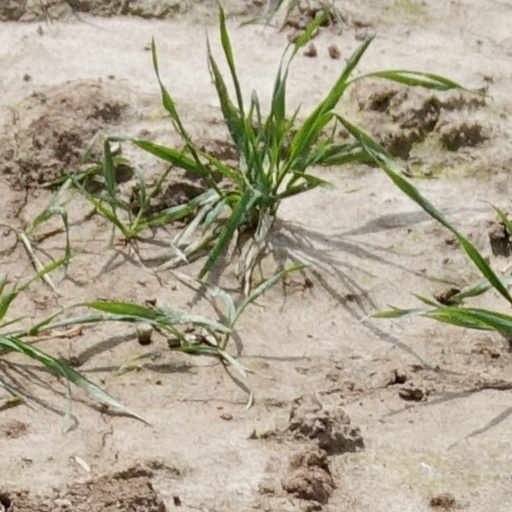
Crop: wheat